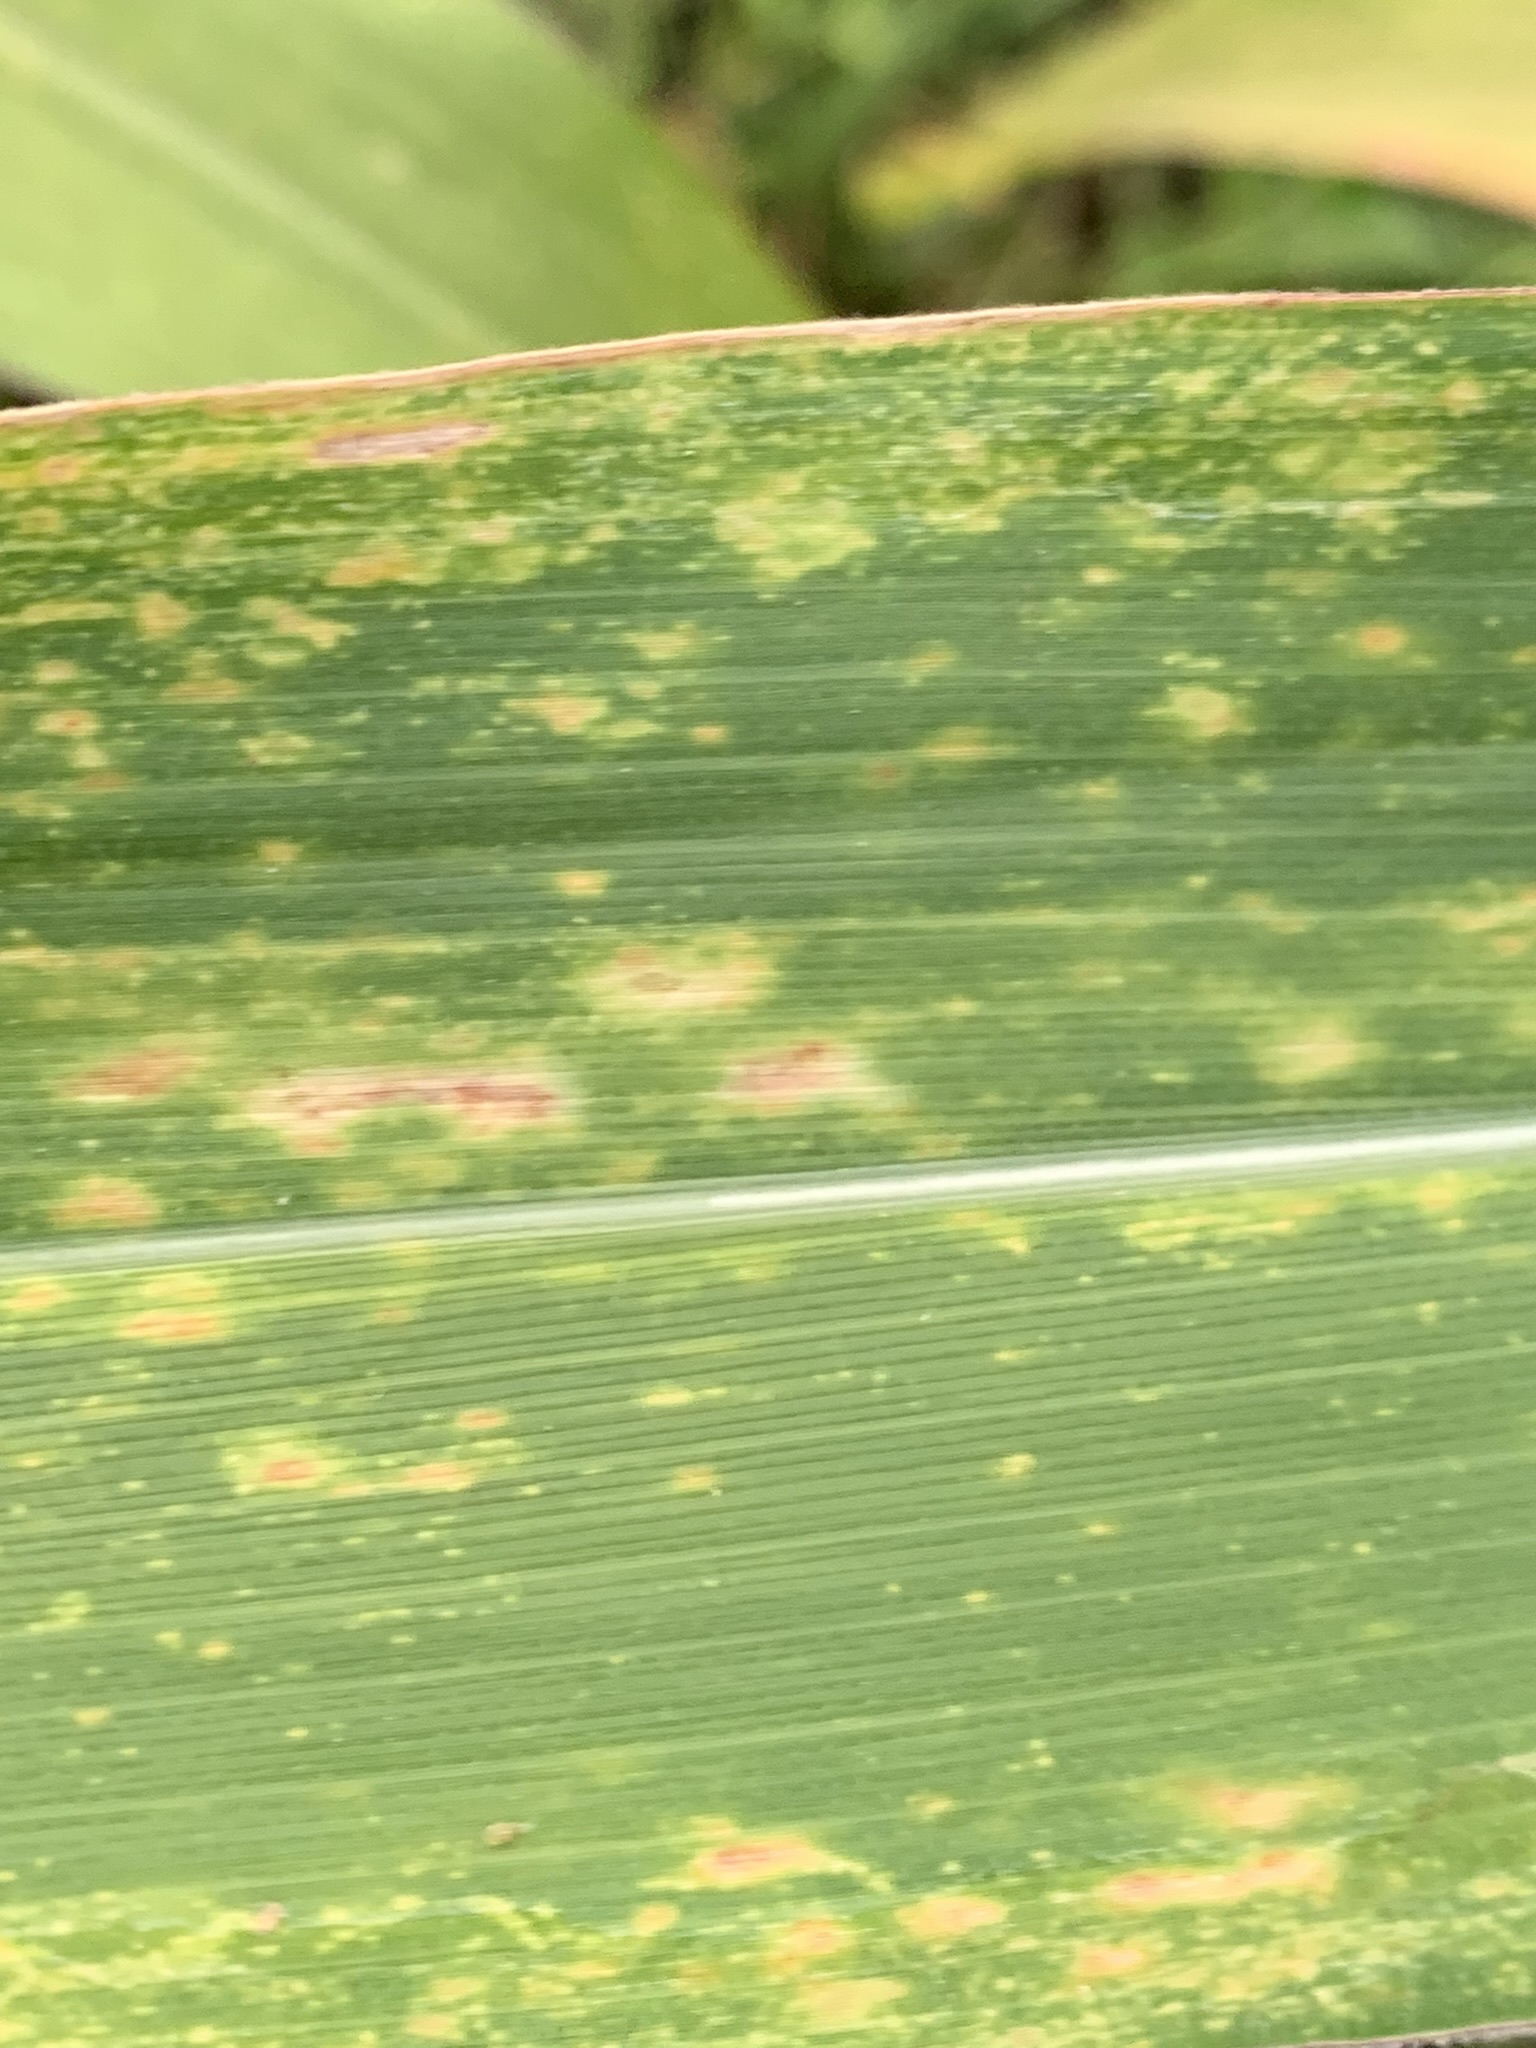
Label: MLN